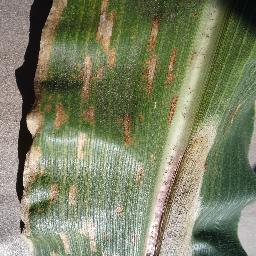
Label: Corn___Cercospora_leaf_spot Gray_leaf_spot